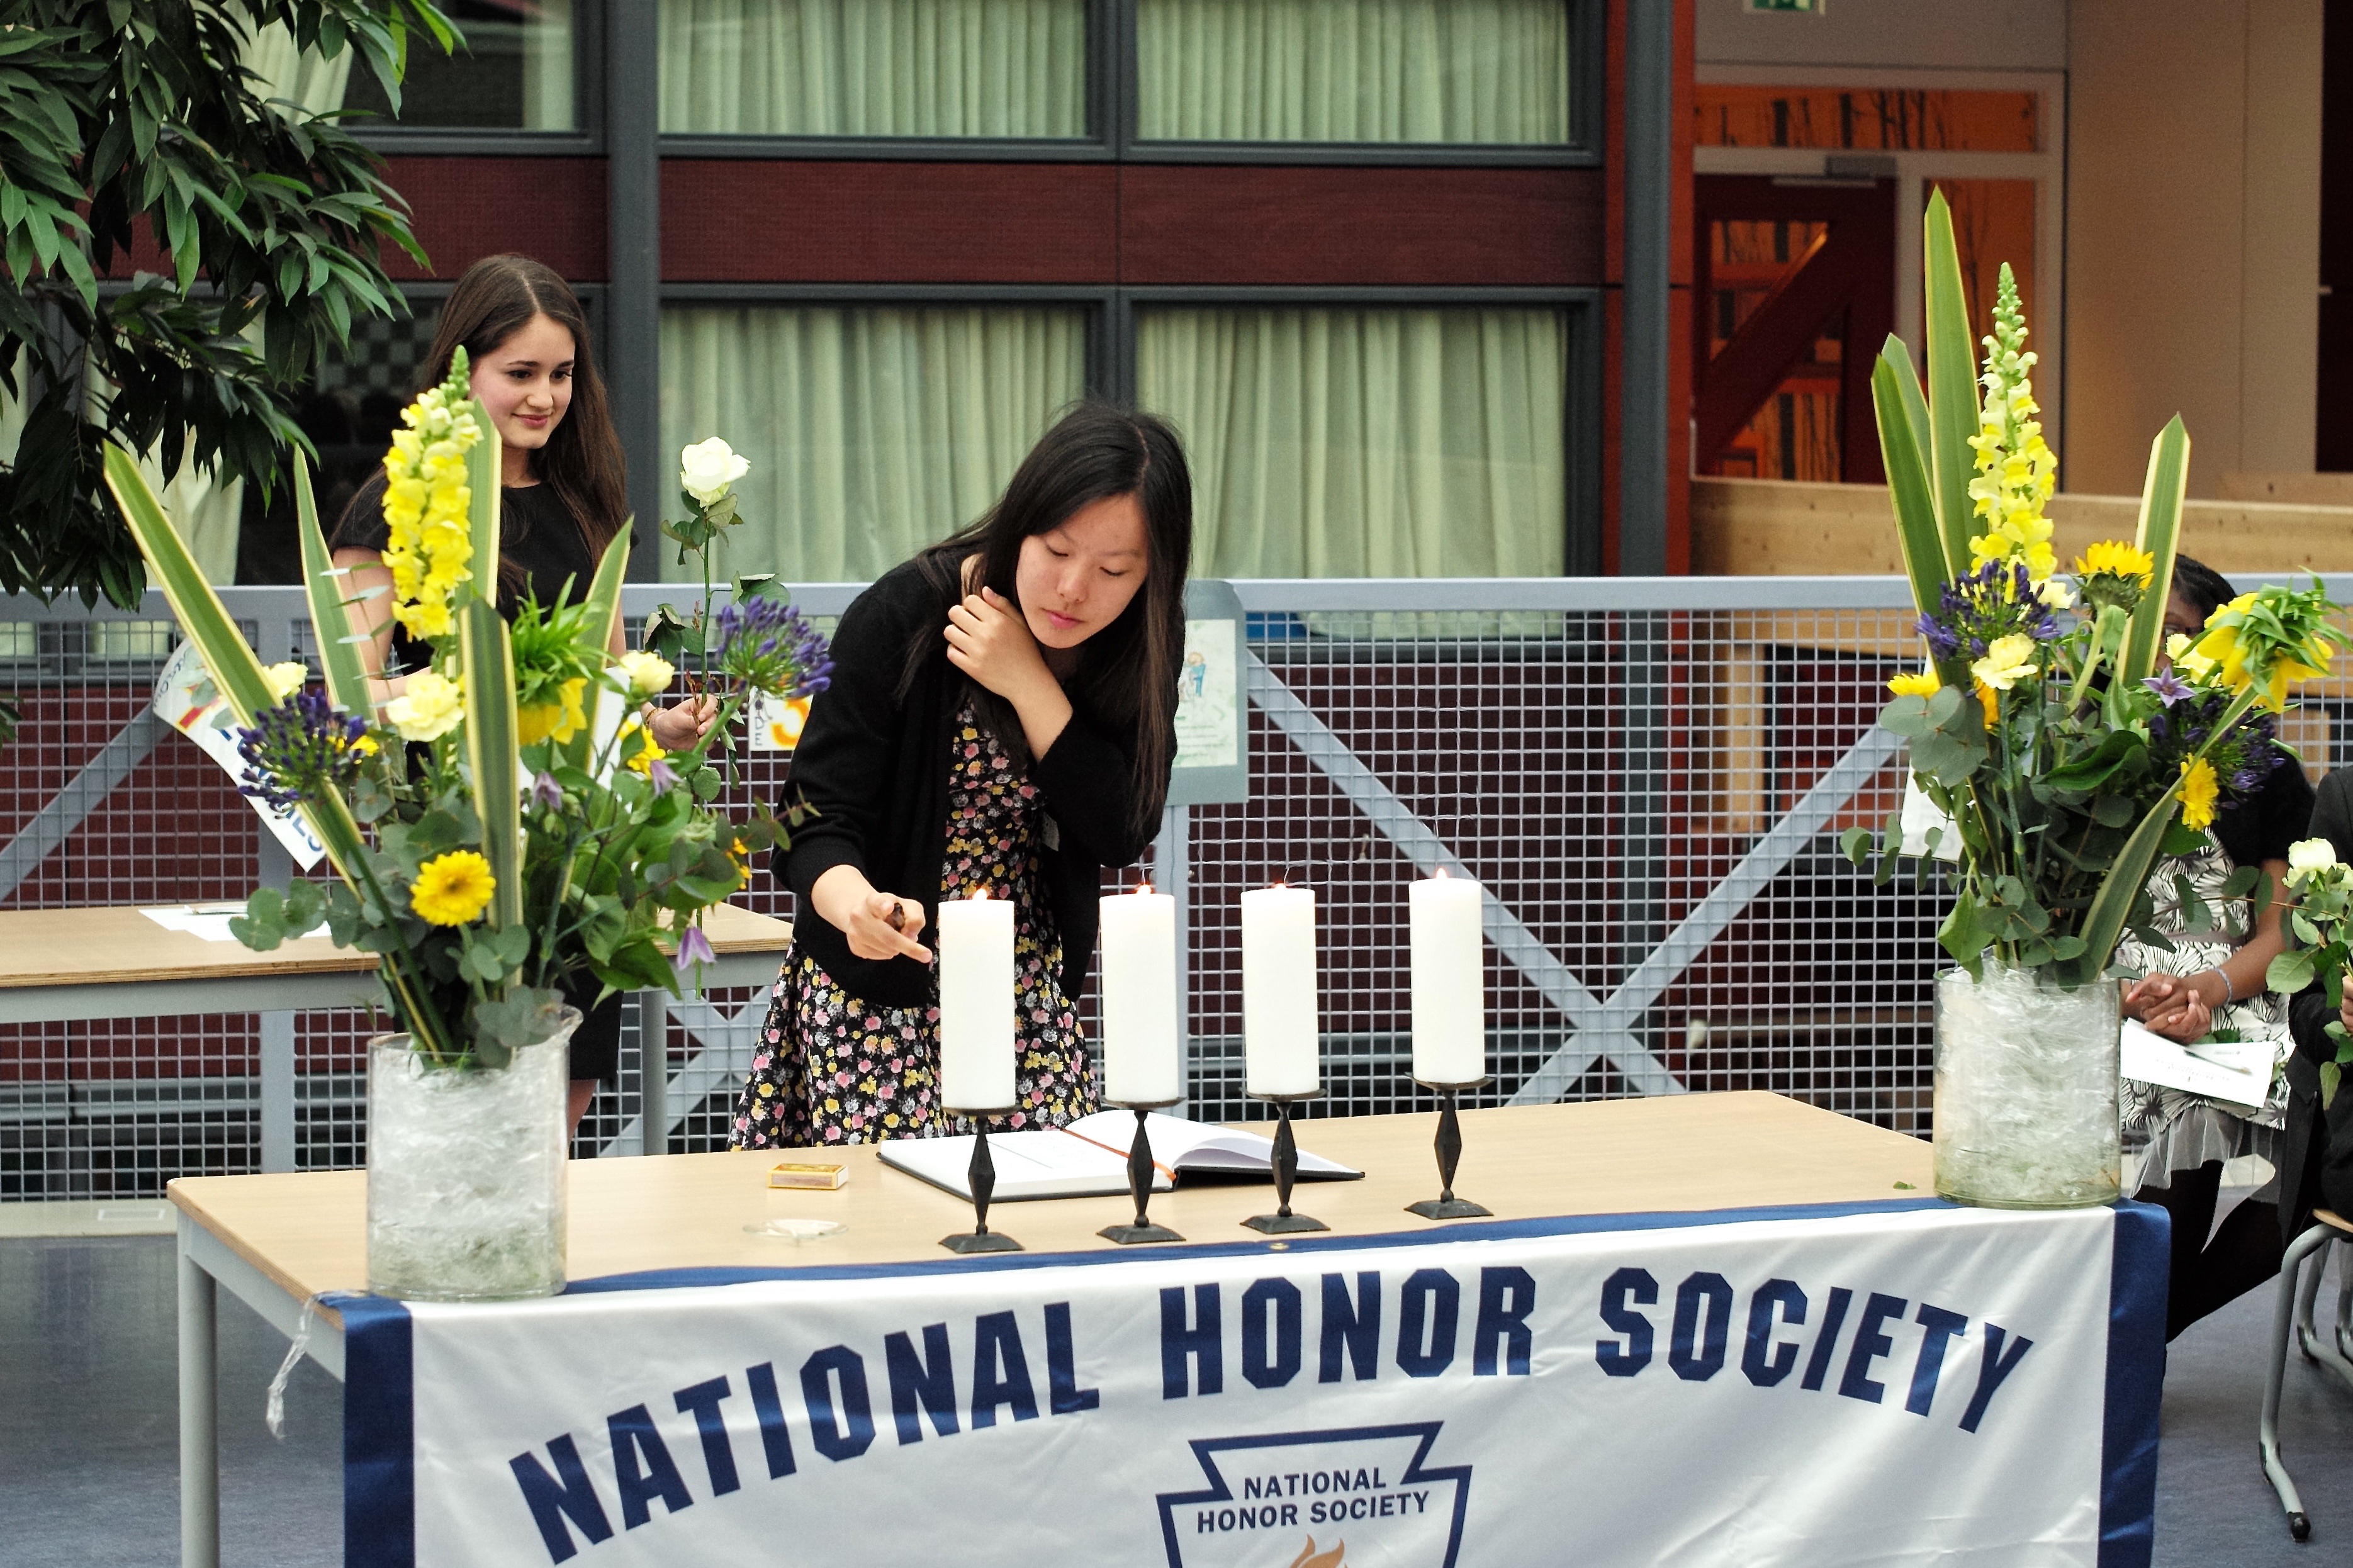
tree, plant, flower, recreation, ash, 2015, national, holland, hague, netherlands, m, american, society, honor, school, leica, floristry, 240, nhs, induction